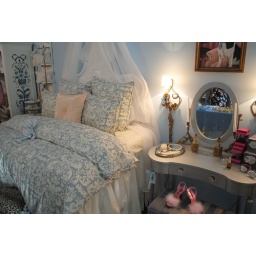
Pine cone hill bedding in the bedroom